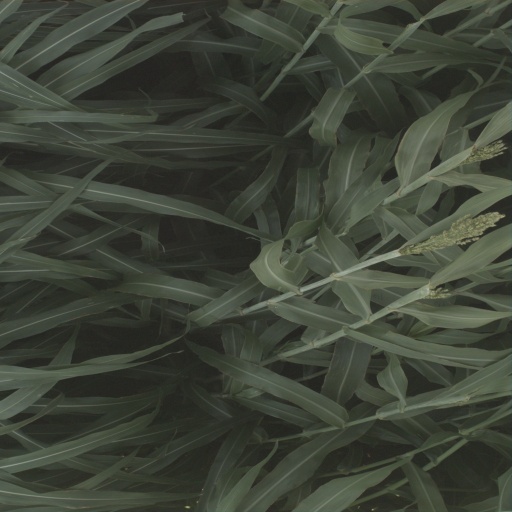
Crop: sorghum